Shoreditch

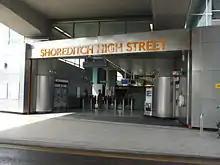
Shoreditch High Street railway station, built as part of the East London Line extension.

In 2005, funding was announced for the East London Line Extension, to extend the existing tube line from Whitechapel tube station bypassing Shoreditch tube station, and to create a new station named Shoreditch High Street closer to central Shoreditch. This is now served by London Overground services on part of the site of the old Bishopsgate Goods Yard, which was demolished in 2004.